Mastani

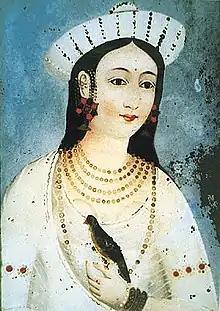
A portrait of "Mastani" (dated 18th century)

Mastani (29 August 1699 – 28 April 1740) was either the daughter of Nizam Asaf Jah I of Hyderabad or Chhatrasal Bundela of Bundelkhand. She was the second wife of the Maratha Peshwa (Prime Minister) Baji Rao I. The marriage was arranged to promote diplomatic ties with the Maratha Empire. Her relationship within the Maratha Brahmin family has been subject of both admiration and controversy and well adapted in Indian novels and cinema.